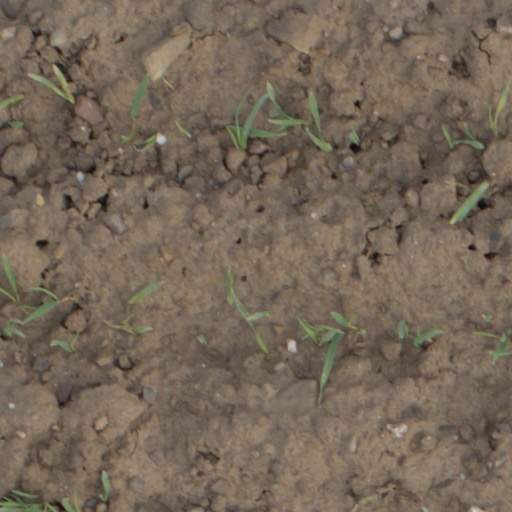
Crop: wheat